Jan Sarkander

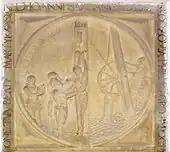
Relief of the torturing of Jan Sarkander on the torturing rack at Sarkander's gravestone.

The beatification process opened under Pope Benedict XIV, but the process was interrupted and thus remained inactive following this. Pope Pius IX approved the fact that Sarkander was killed "in odium fidei" ("in hatred of the faith") on 11 September 1859 and beatified him as a result on 6 May 1860. He is acknowledged as a martyr. Pope John Paul II approved a miracle due to the intercession of Sarkander on 2 April 1993 and canonized him on the occasion of his visit to the Czech Republic on 21 May 1995.